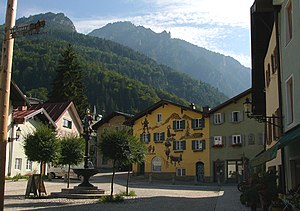
Bad Reichenhall
Floriani-Platz med Predigtstuhl i baggrunden
Bad Reichenhall er en by i landkreis Berchtesgadener Land i Regierungsbezirk Oberbayern i den tyske delstat Bayern. Bad Reichenhall er administrationsby i landkreisen, og en kurby med talrige saltkilder og bade.